Pieter Vanderlyn

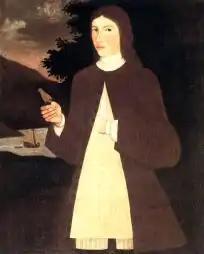
"Portrait of Pau de Wandelaer" attributed to Vanderlyn, 1730

Pieter Vanderlyn was born in Holland, in about 1687, studied in Amsterdam, and served with the Dutch navy off the coast of Africa probably as a surgeon. From here he went to Curaçao before moving on to arrive in New York in 1718. In this year he married Gerretje Van de Berg, who bore him a daughter the following year, but both died shortly afterwards. Four years later, he married Geertruy Vas, daughter of Petrus Vas, a Dutch clergyman with a congregation in Kingston, New York. He made his living as a portrait painter, land speculator and in other trades, travelling frequently between Kingston and Albany and residing at various times in each city.